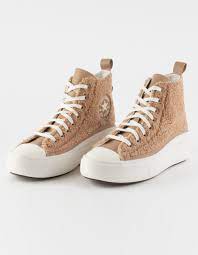
Label: Clog